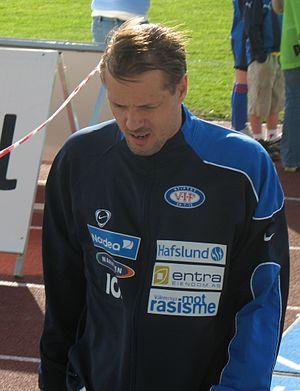
Kjetil Rekdal, né le 6 novembre 1968 à Fiksdal, est un footballeur norvégien, qui évoluait au poste de milieu de terrain ou défenseur au Hertha BSC Berlin et en équipe de Norvège.